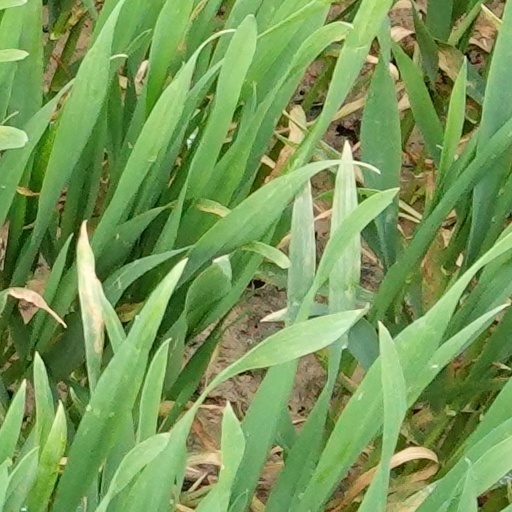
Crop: wheat